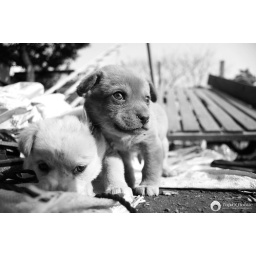
Two cute puppies are playing, I by chance happened to pass by the blind took this interesting photo.